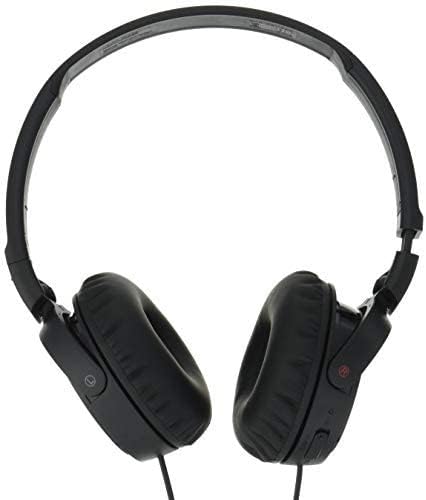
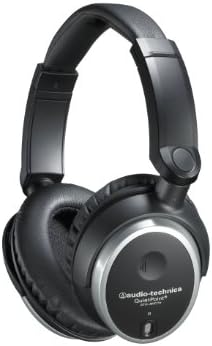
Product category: headphones
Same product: no